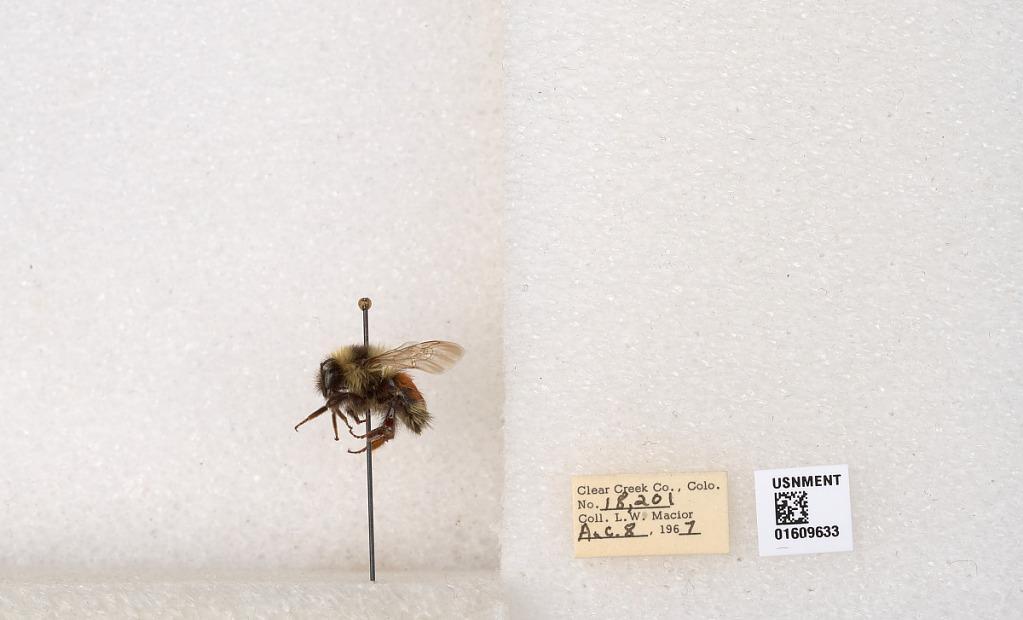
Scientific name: Bombus (Pyrobombus) sylvicola Kirby
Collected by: L. Macior
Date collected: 1967-8-8
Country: United States
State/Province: Colorado
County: Clear Creek
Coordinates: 39.6856, -105.645